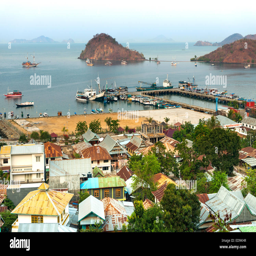
the town and port on the island